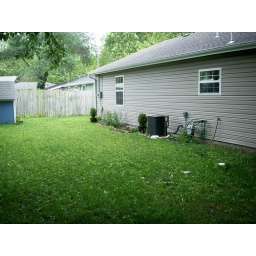
by the bedroom window